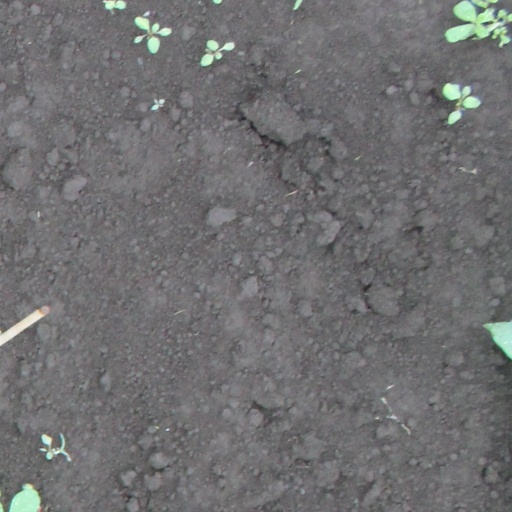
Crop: soybean